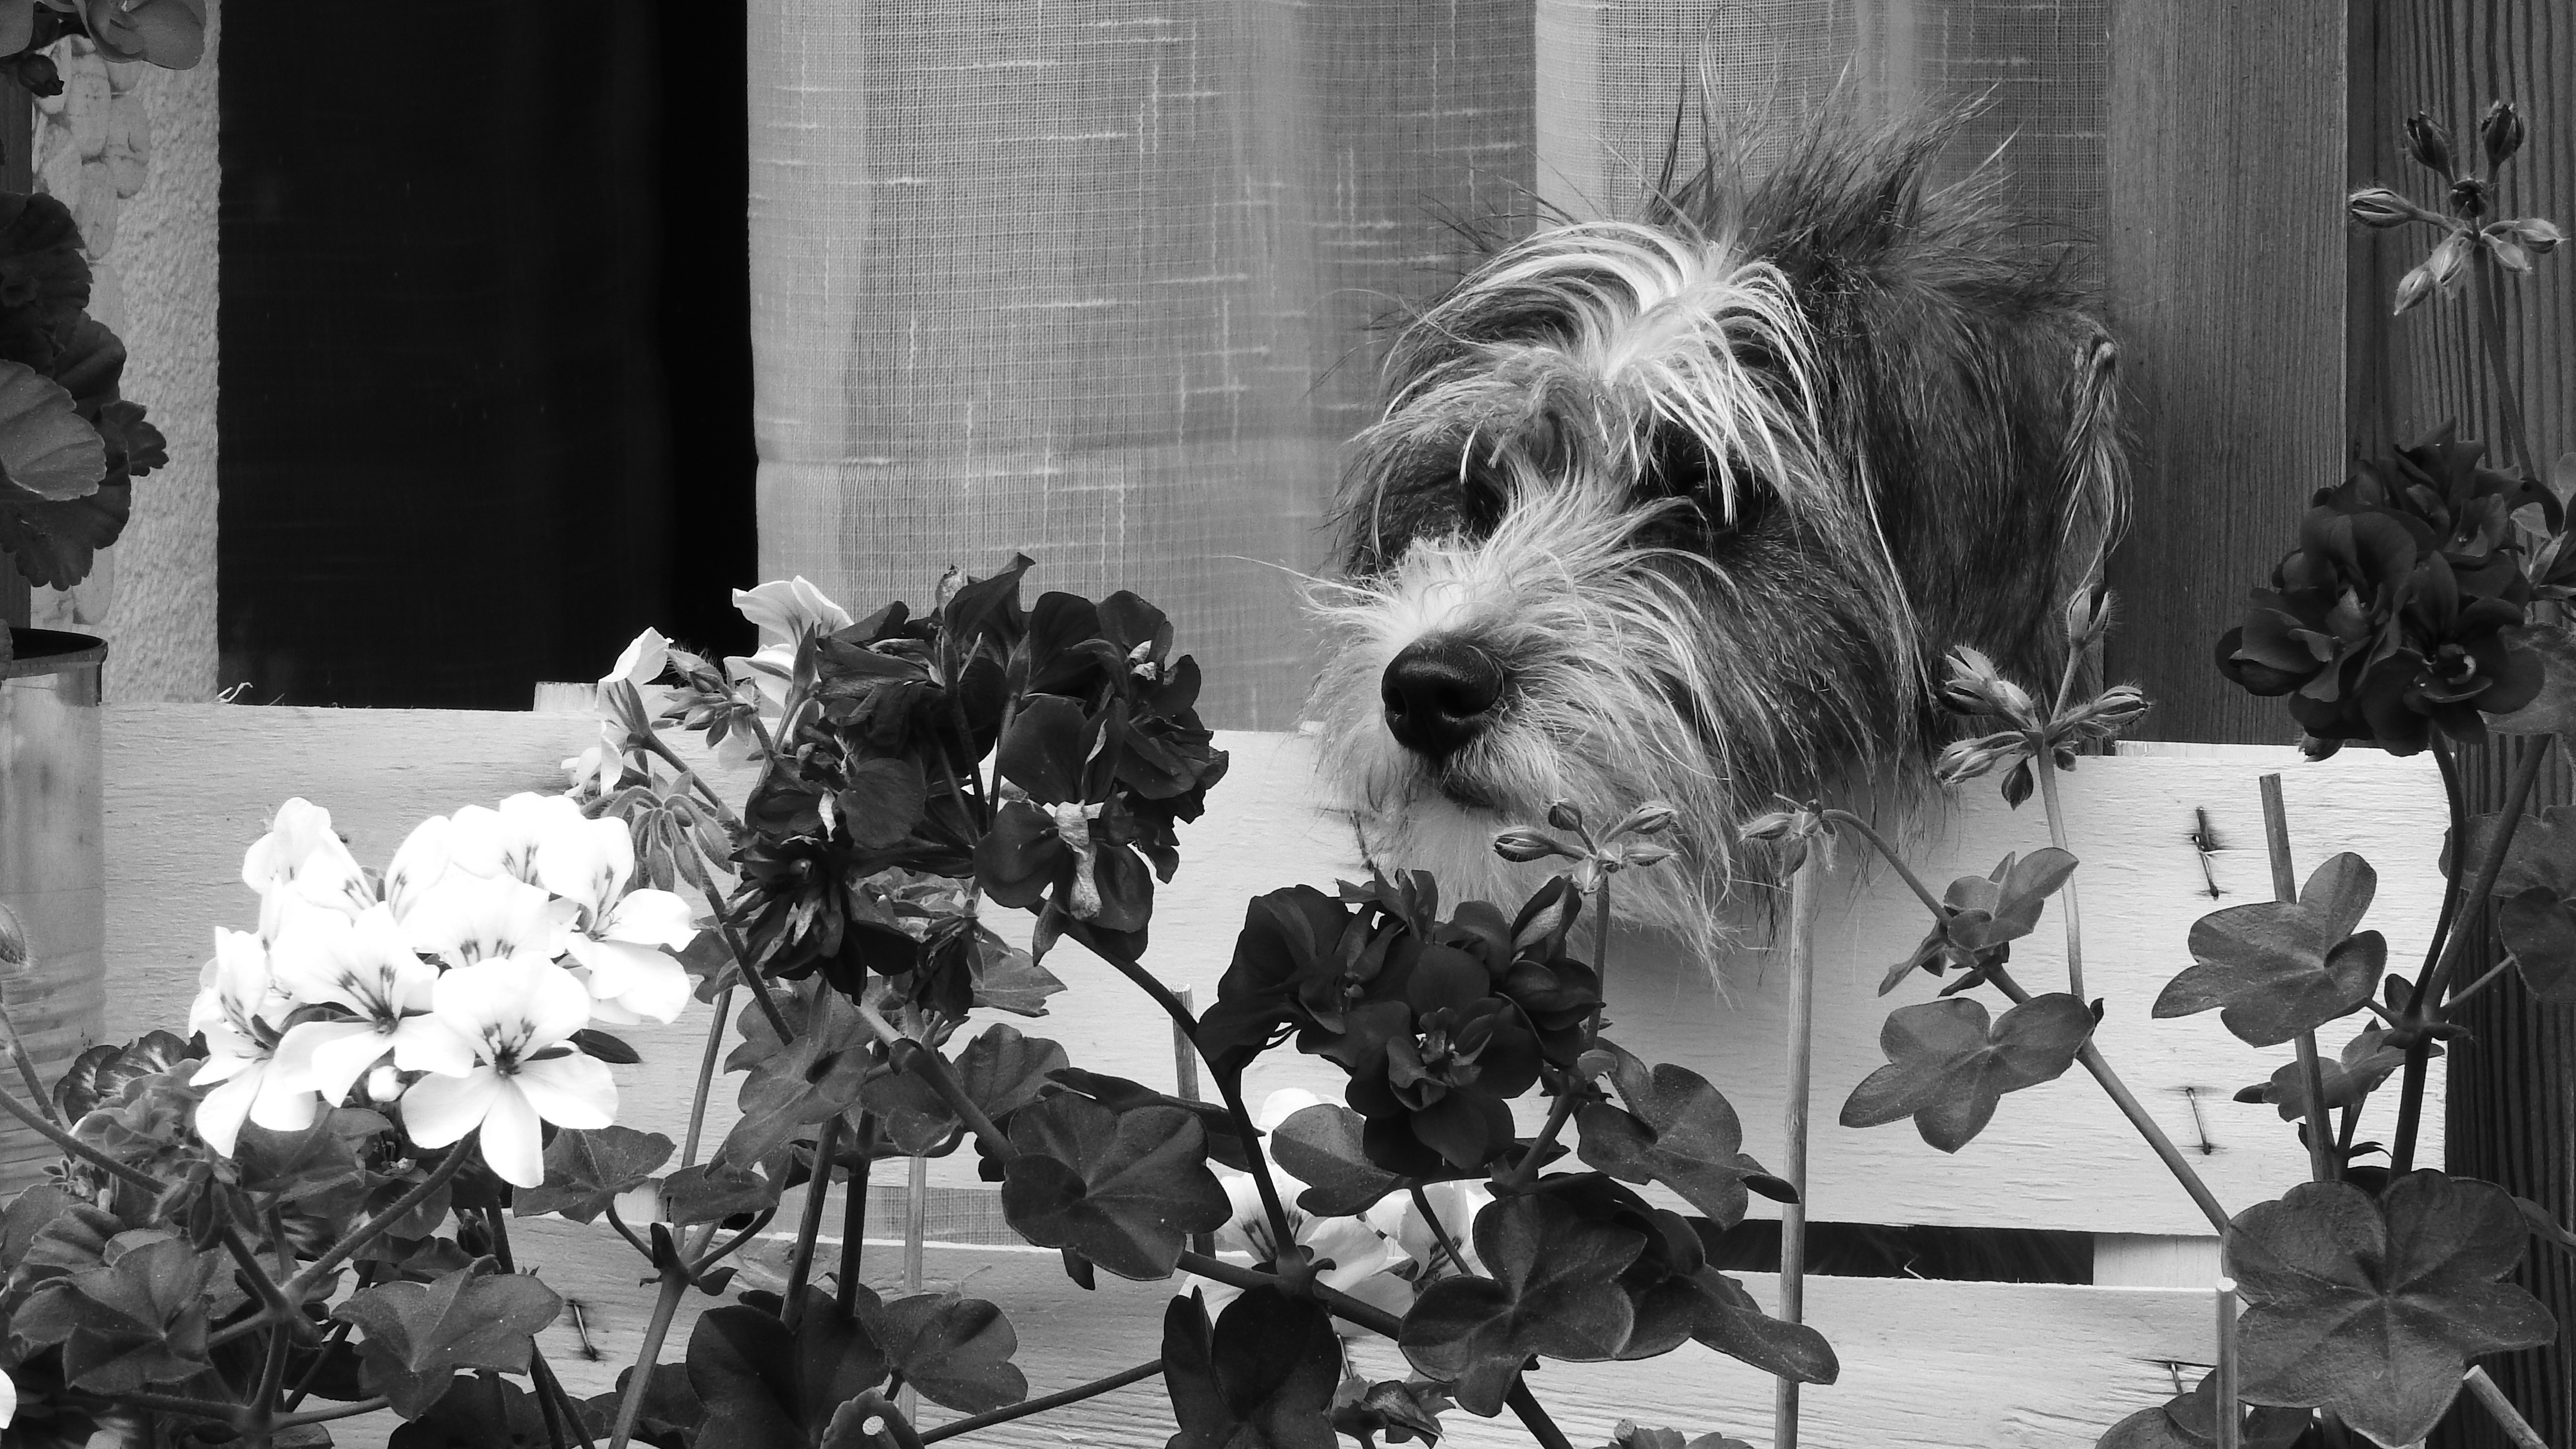
black and white, white, street, photography, flower, dog, cute, portrait, spring, black, monochrome, art, head, photograph, dog eyes, monochrome photography, dog like mammal